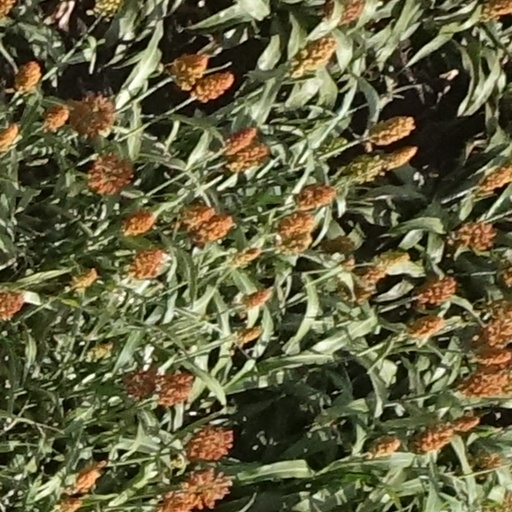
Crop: sorghum